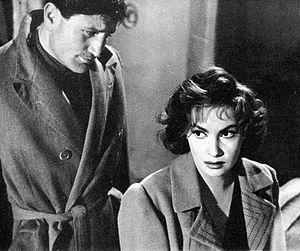
Gina Lollobrigida [ˈd͡ʒiːna ˌlɔlloˈbriːd͡ʒida], de son vrai nom Luigia Lollobrigida, est une actrice et photographe italienne, née le 4 juillet 1927 à Subiaco.